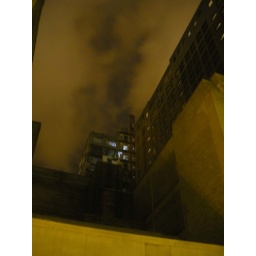
I liked the moody colors - the orange city lights reflected by the clouds, contrasting the blue light of the welders.